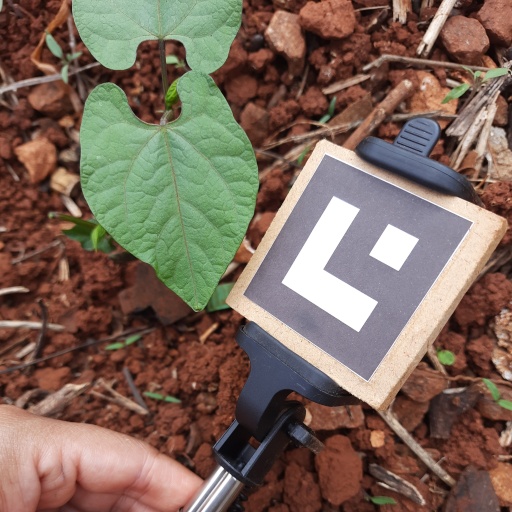
Observations: wavy surface, no eating holes, under cloudy sky